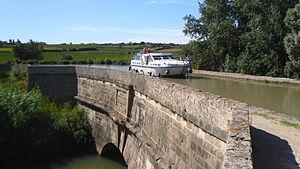
Aqueduc du Répudre (1676) sur le Canal du Midi à Ventenac-en-Minervois
Cet article recense les ponts-canaux de France.
Ventenac-en-Minervois est une commune française, située dans le département de l'Aude en région Occitanie.
Le pont-canal de Répudre est un pont-canal construit entre 1676 et 1680 par Pierre-Paul Riquet sur le canal royal pour lui permettre d'enjamber le ruisseau de Répudre, à Paraza dans l'Aude.